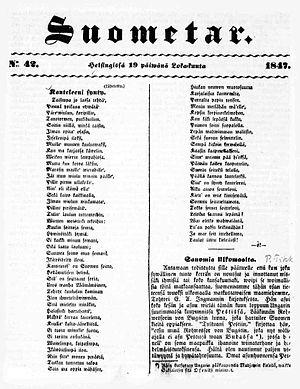
Uusi Suomi était un journal finlandais qui a paru de 1919 à 1991.